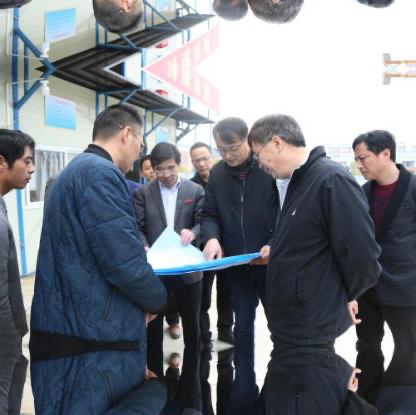
Objects in the image:
label: head
label: head
label: head
label: head
label: head
label: head
label: head
label: head
label: head
label: head
label: head
label: head
label: head